Answer in natural language. Which object is closer to the camera taking this photo, Doorway (highlighted by a red box) or blurry image (highlighted by a blue box)? Choose between the following options: blurry image (highlighted by a blue box) or Doorway (highlighted by a red box)
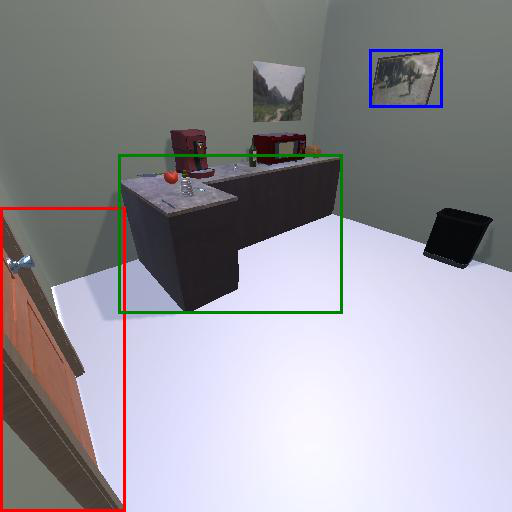
<answer>Doorway (highlighted by a red box)</answer>